Lower Shawneetown

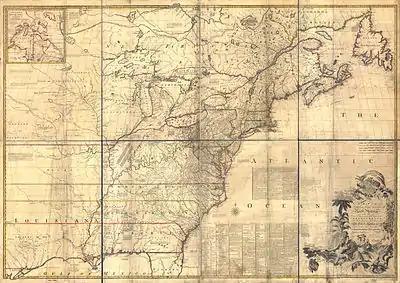
1755 map by John Mitchell showing "Shawnoah, or Lowr Shawnoes, an English Facty (factory or trading post) lower left of map's center.

The earliest eyewitness account is a report by Charles III Le Moyne, Baron de Longueuil from July, 1739. A French military expedition made up of 123 French soldiers and 319 Native American warriors from Quebec, under the command of Longueuil, was on its way to help defend New Orleans from the Chickasaw, who were attacking the city on behalf of England. While on their journey down the Ohio River towards the Mississippi River, they met with local chiefs in a village on the banks of the Scioto, which was probably Lower Shawneetown, "where the Shawnees gave them a friendly reception and furnished reinforcements." Among Longueuil's officers was the young Pierre Joseph Céloron de Blainville, who returned to Lower Shawneetown in 1749.